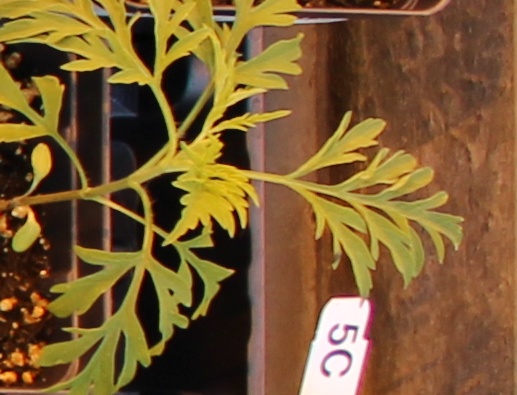
Label: Ragweed